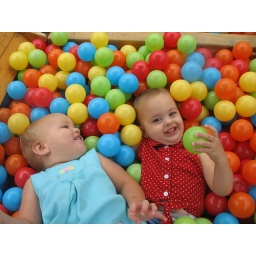
The girls enjoying the ball pit at Katy's house in Minnesota